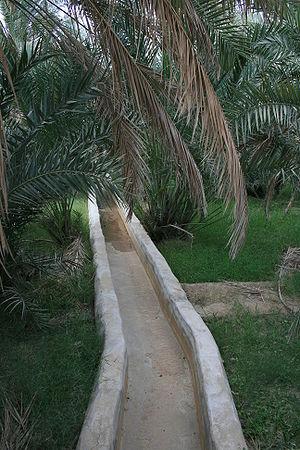
À Oman, les falajs sont des réseaux d'adduction d'eau souterrains utilisés pour l'irrigation des cultures. Certains sont très anciens et remontent au IIᵉ millénaire av. J.-C.
Les systèmes d’irrigation aflaj d’Oman sont vieux de 4 500 ans, mais les plus anciennes ruines subsistant ne datent que d'environ 500 apr. J.-C.